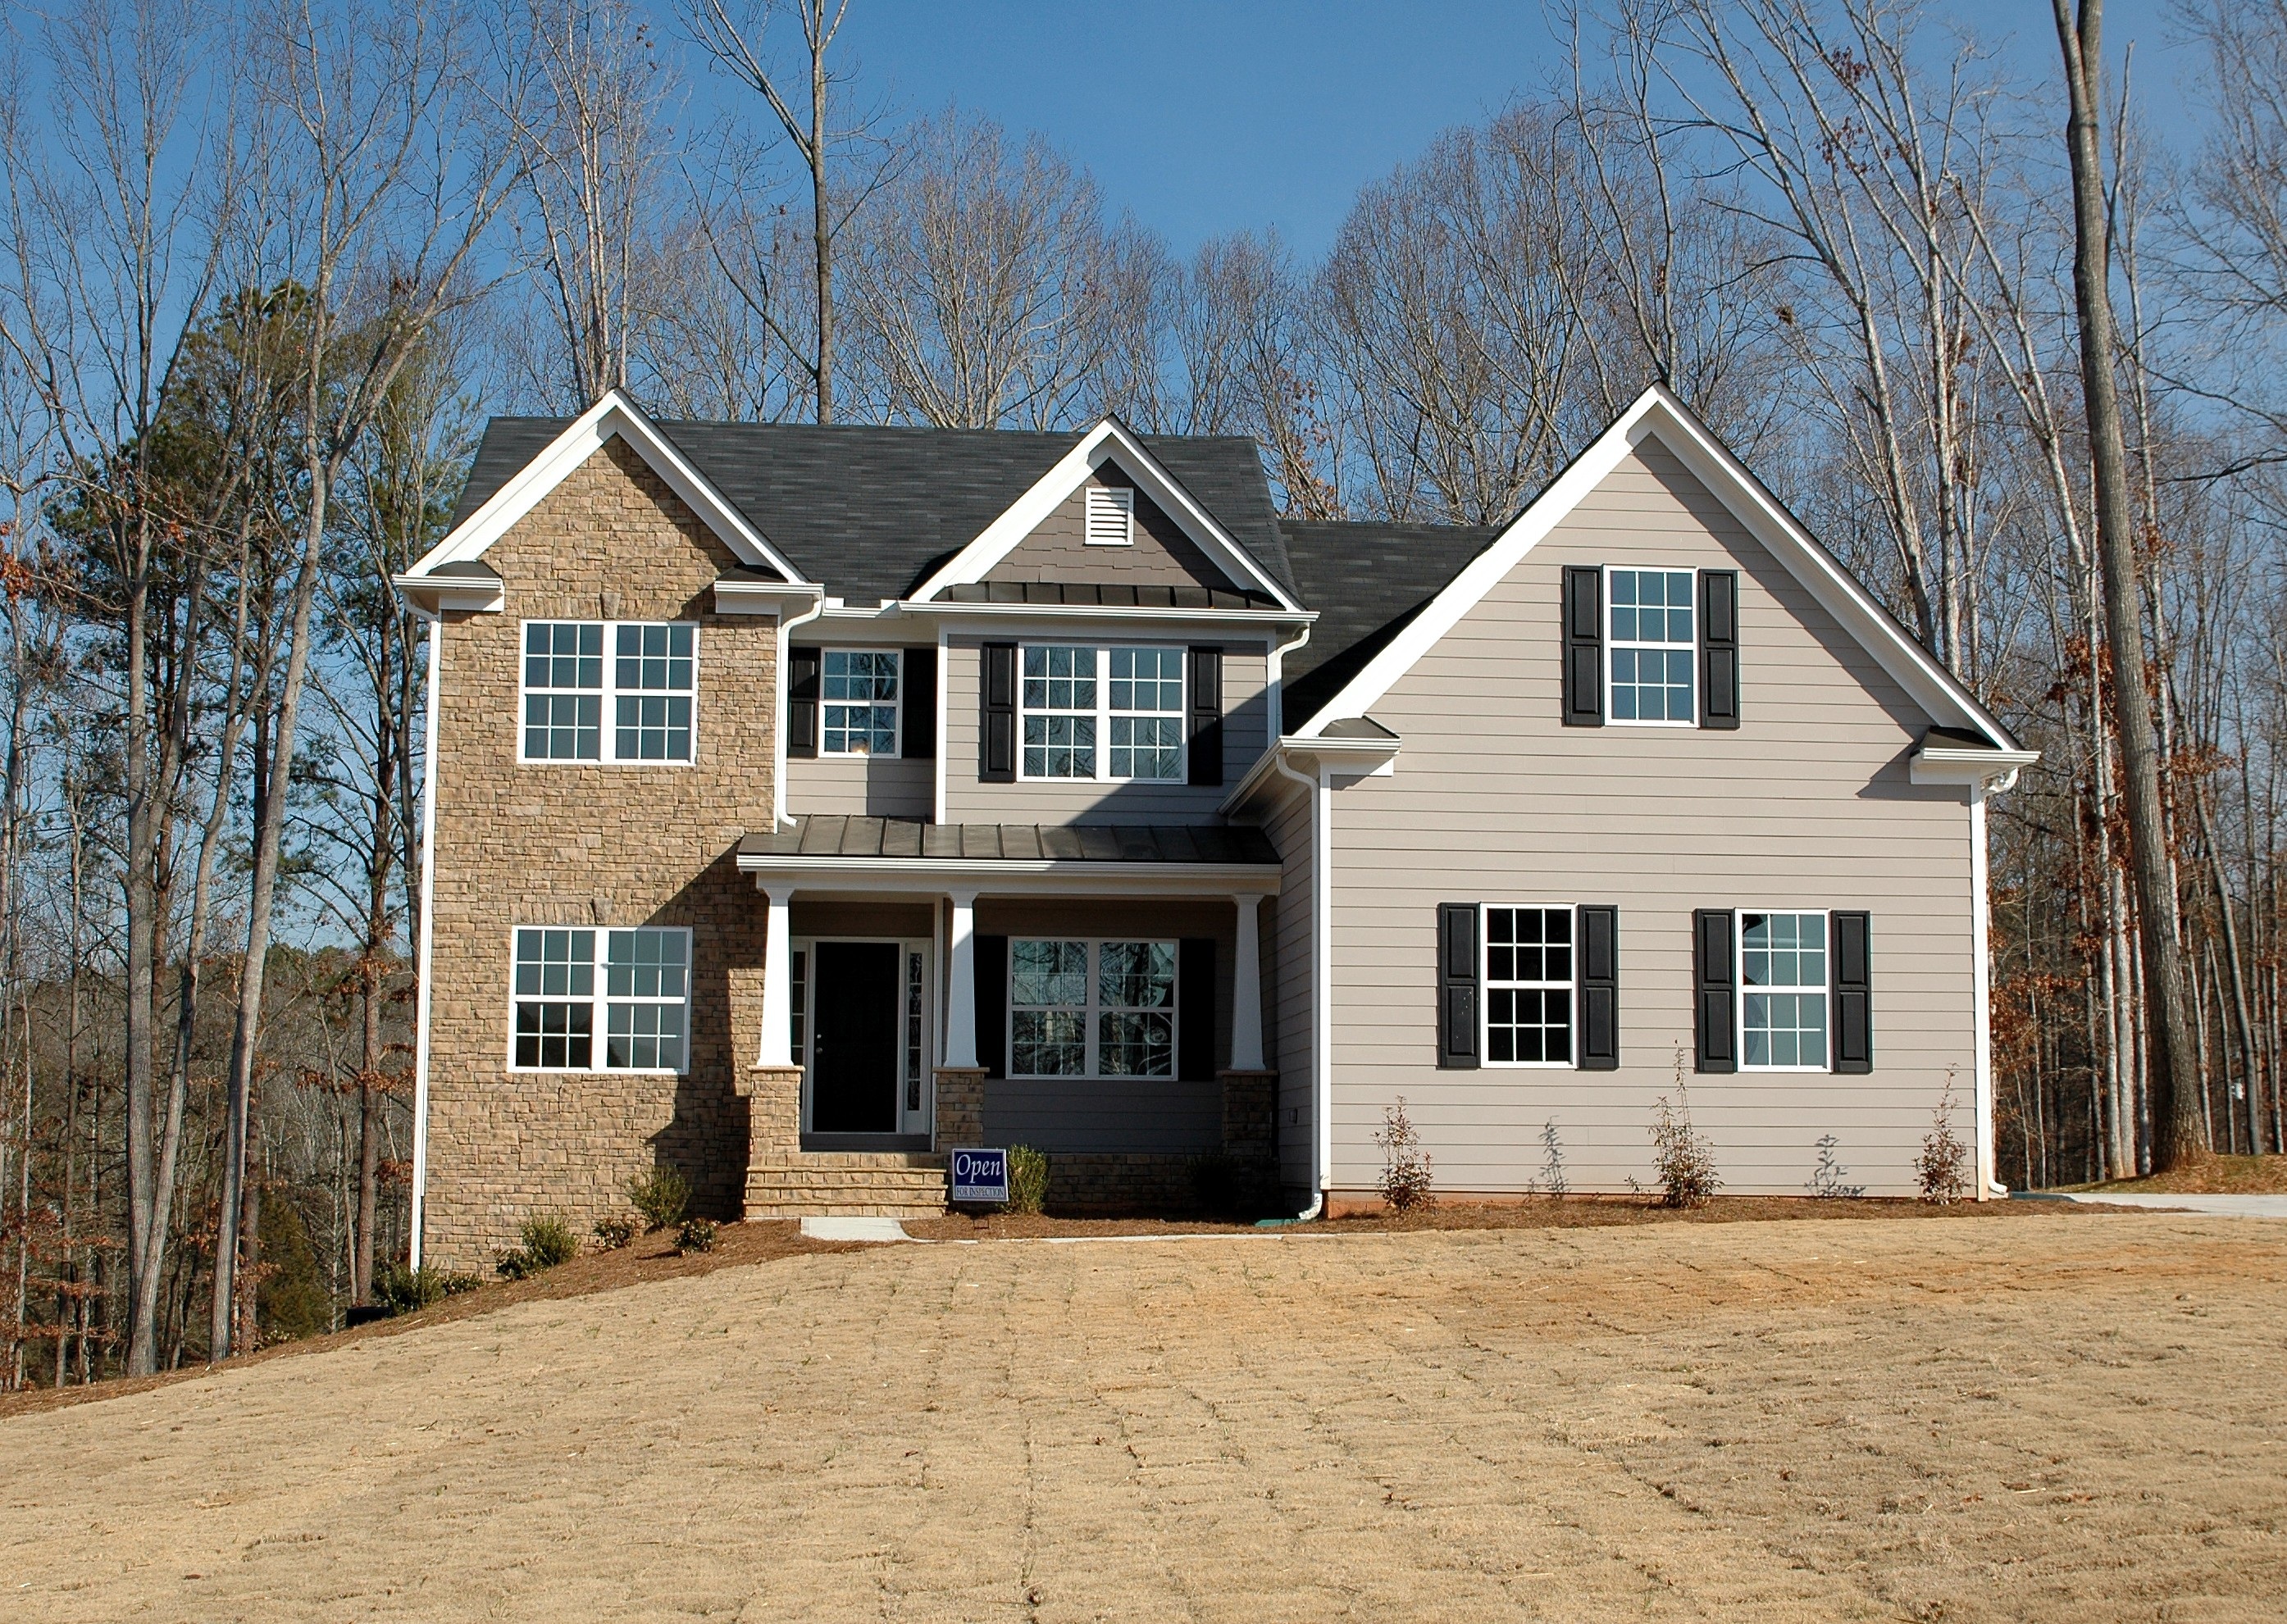
architecture, structure, sky, wood, house, roof, building, home, neighborhood, suburb, construction, cottage, suburban, frame, backyard, facade, residence, property, industry, residential, brick, dwelling, housing, design, farmhouse, suburbs, real, build, estate, log cabin, own, siding, builder, real estate, home construction, investment, new home, mortgage, realty, realtor, residential area, outdoor structure